Sonic Drift

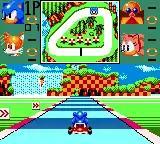
In-game screenshot, showing Sonic racing on a course themed after Green Hill Zone.

"Sonic Drift" is the first racing game in the "Sonic the Hedgehog" franchise. Players control one of four characters―Sonic the Hedgehog, Miles "Tails" Prower, Amy Rose, and Doctor Eggman―and race around a series of tracks, with the objective being to cross the finish line in first place. 18 tracks are featured, based on the various zones of 1991's "Sonic the Hedgehog", including the Green Hill Zone. "Drift" is the first "Sonic" game to feature Amy as a playable character.